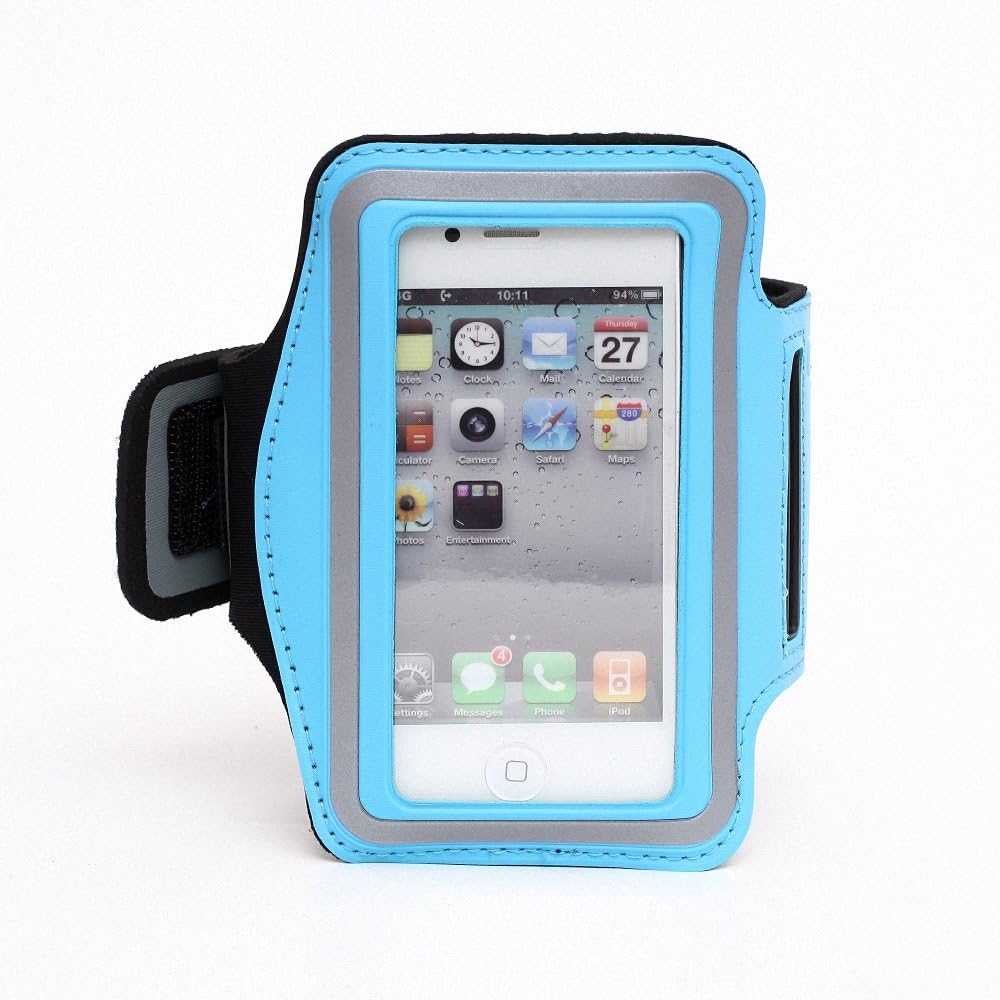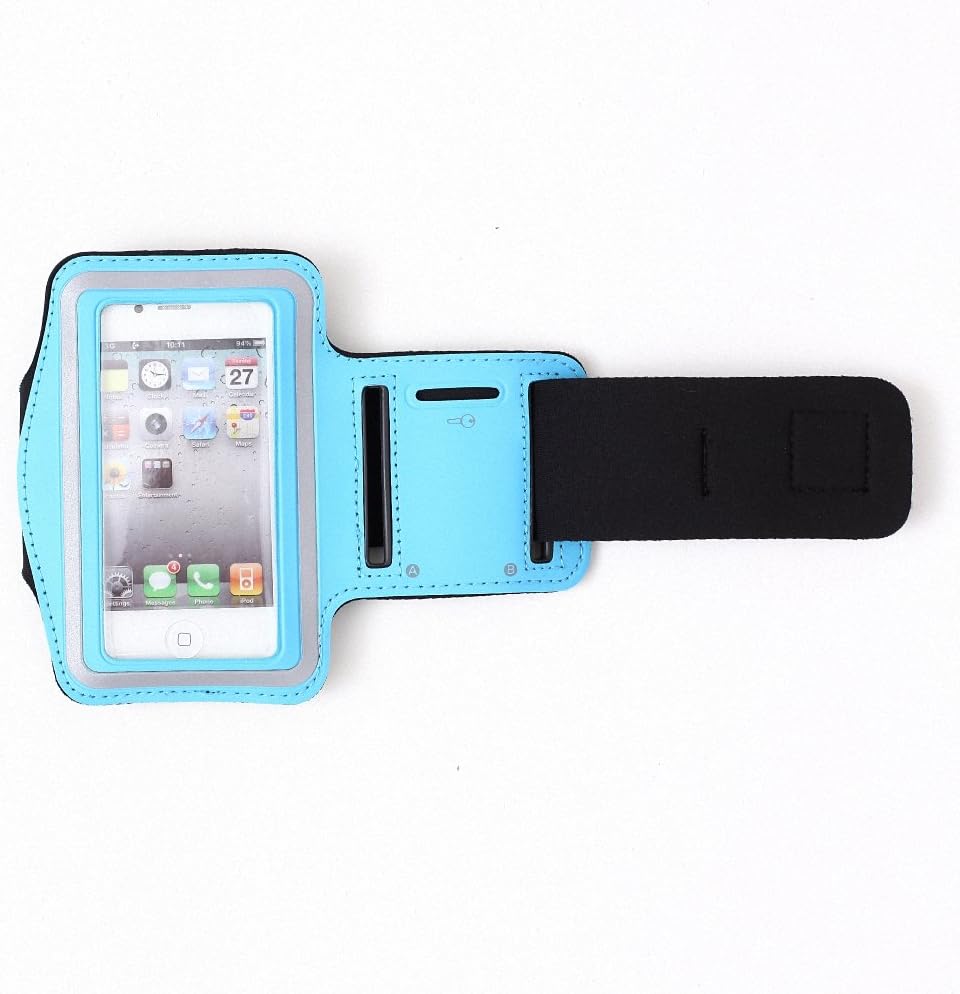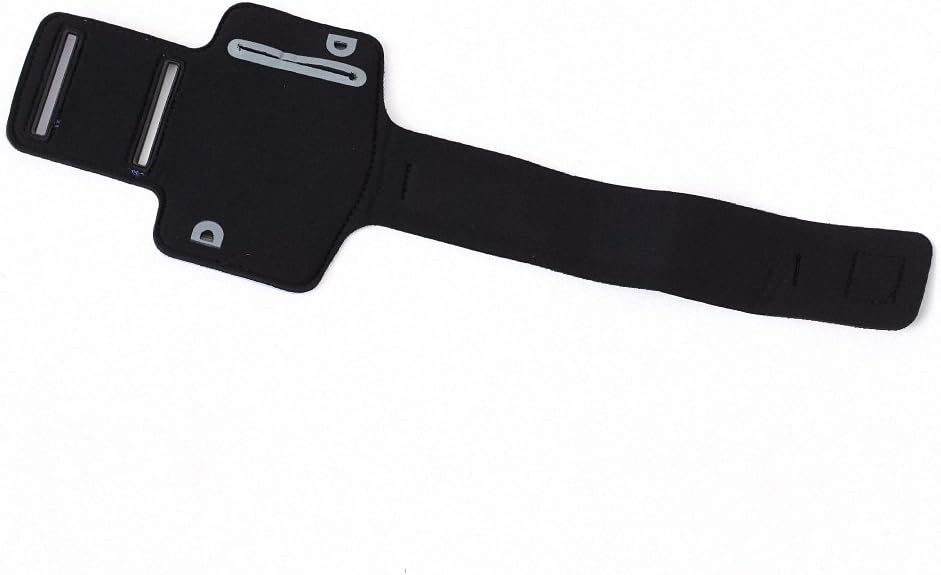
Slim Trendy Sport Armband Cover Case For Apple iPhone 4 4S(Blue)
Category: Cell Phones & Accessories
Slim Trendy Sport Armband Cover Case For Apple iPhone 4 4S(Blue)
Features: 7W 300LM Mini CREE LED Flashlight Torch Adjustable Focus Zoom Light Lamp ( Head of the flashlight can be pulled out to focus the beam) | Super mini size, bright, blinding effect | Skid-proof design & waterproof design. | Output bright can come to 300 lumens (MAX). This mini flashlight can use AA size Alkaline, NiMH, and lithium 14500 batteries.